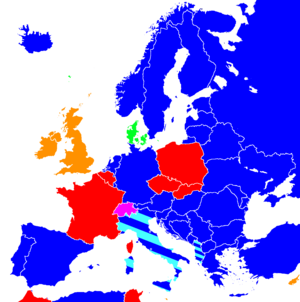
230 volt-stik / Ophævelse af monopol
Farvenøgle